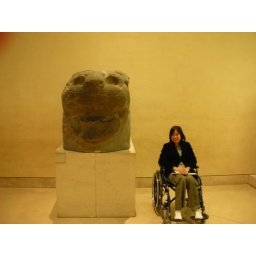
cute lion and me in wheelchair